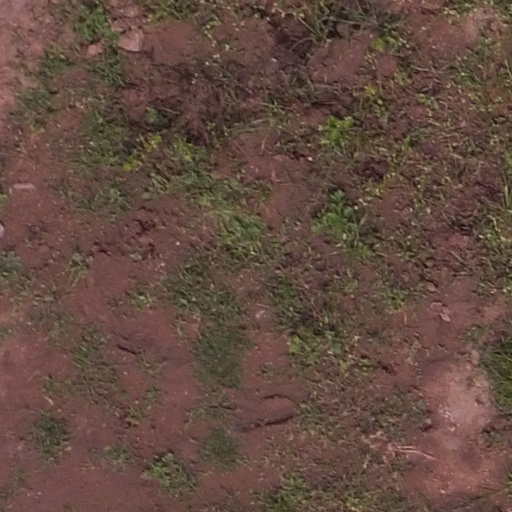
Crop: maize; corn